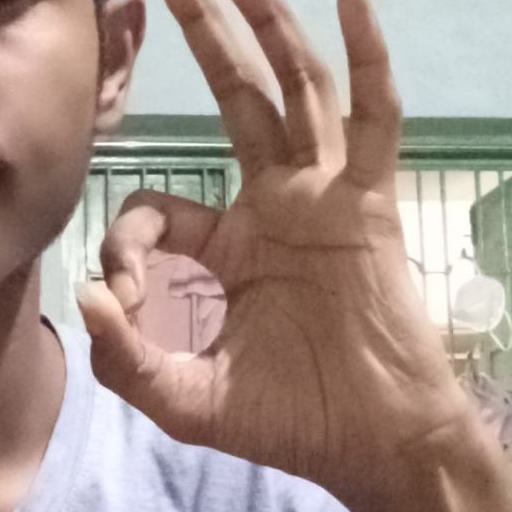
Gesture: ok